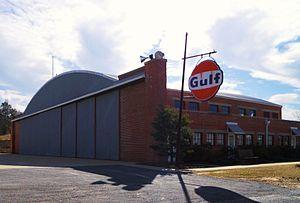
Le site historique national des Tuskegee Airmen commémore à Tuskegee en Alabama, les Tuskegee Airmen, un groupe de pilotes afro-Américains qui se distinguèrent durant la Seconde Guerre mondiale.